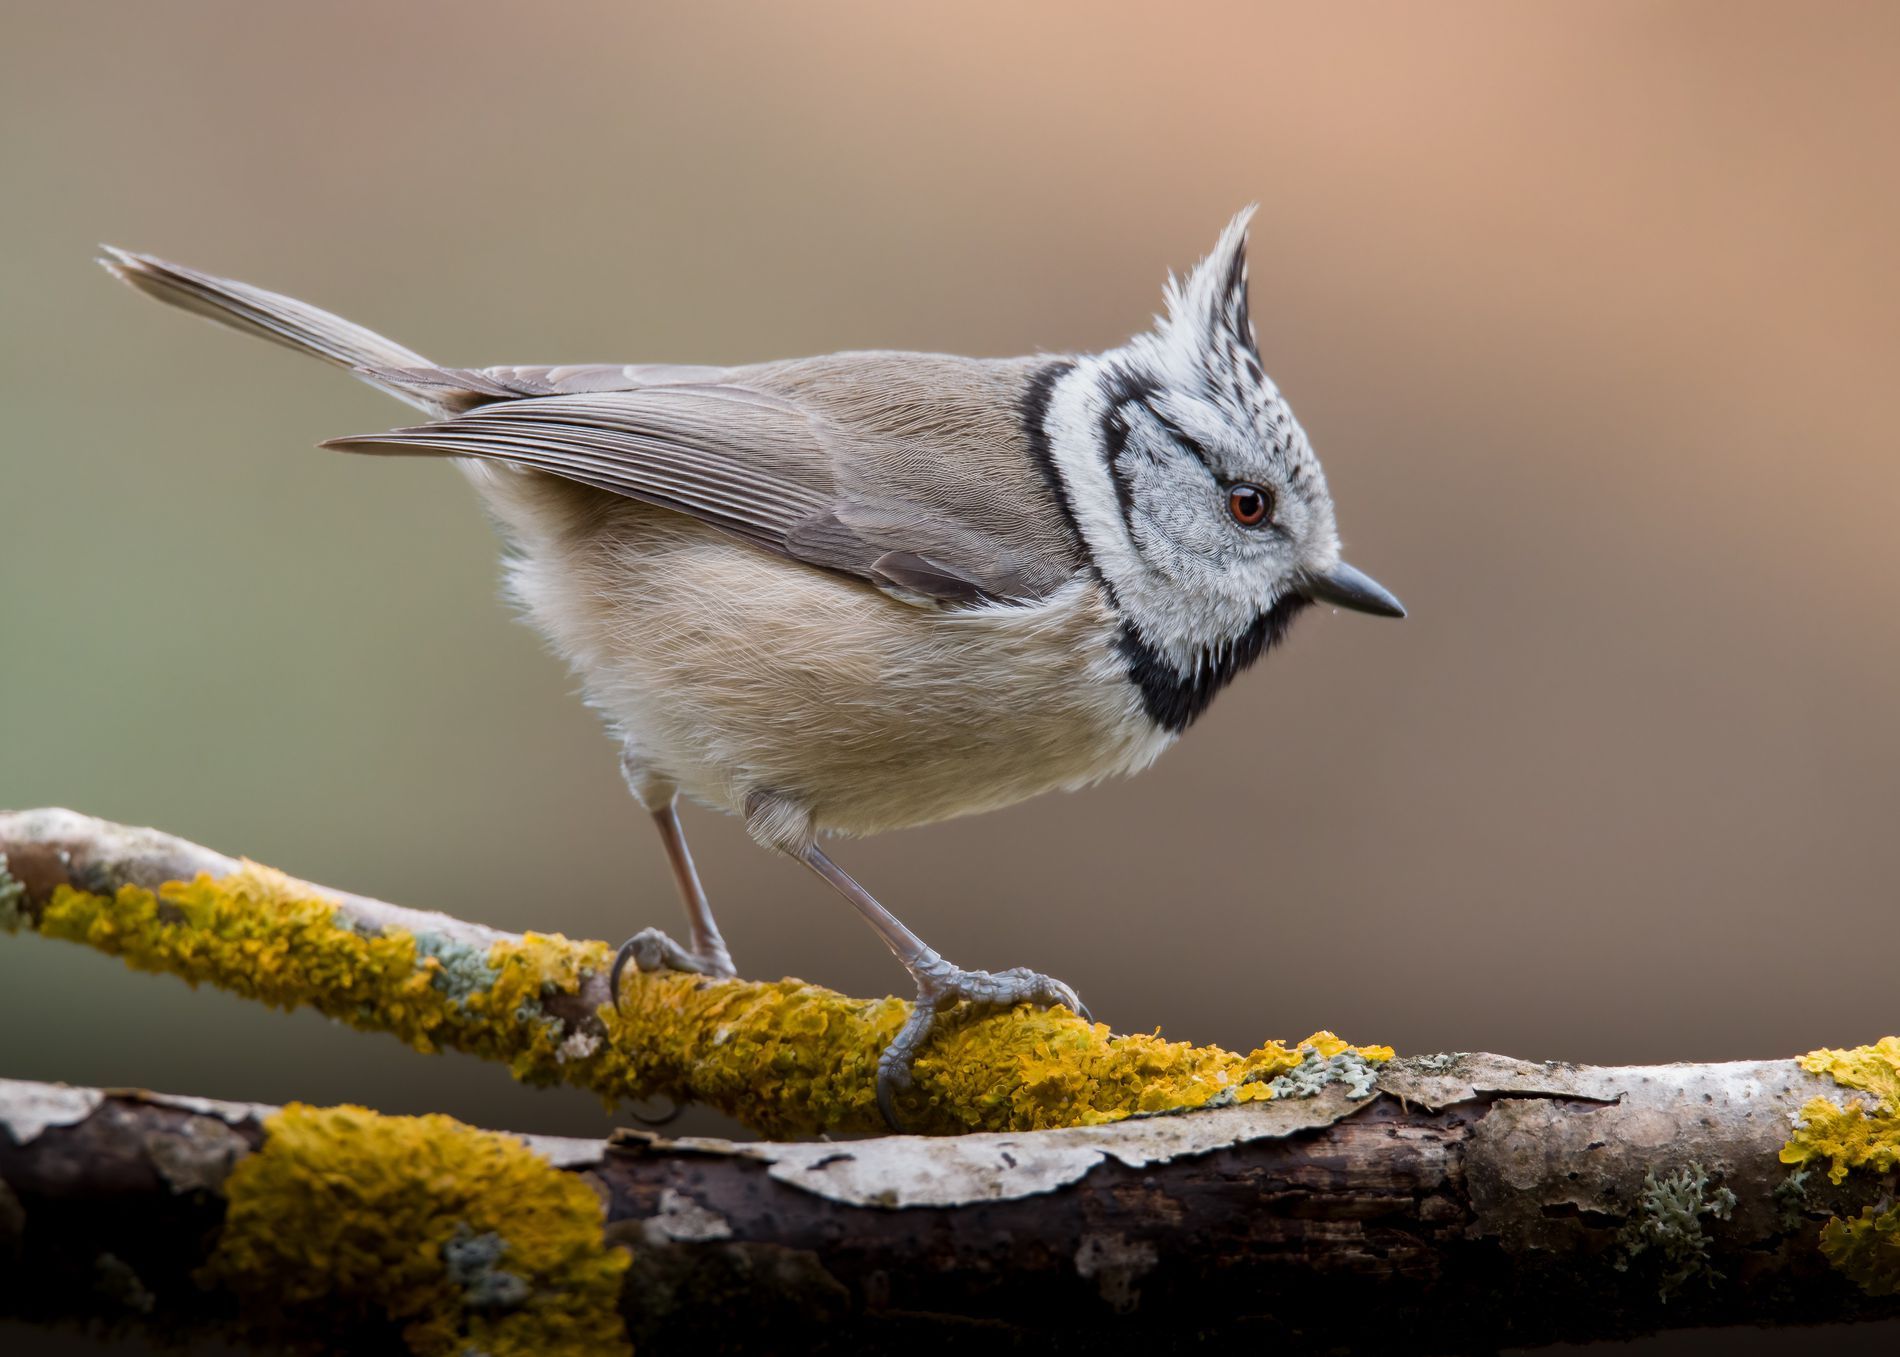
The crested titmouse on a tree trunk.
The shot depicts a crested titmouse with its grey and white coloring, perched on a tree trunk covered in yellow moss. The background is an unclear background.
This is a close shot. The colors in the photo are very clear and vibrant. The shot is completely focused on the crested titmouse, highlighting its beautiful natural colors. The details and colors of the tree trunk add beauty to the shot. It appears to have been taken during the day.
Labels: Animal, Bird, Finch, Jay, Beak, Wren, Sparrow, Crested Titmouse, Tree Trunk, Unclear Background
Camera: NIKON CORPORATION NIKON D3300
Lens: TAMRON SP AF 150-600mm F5-6.3 VC USD A011N
Aperture: F8
Exposure: 1/500 sec
ISO: 1600
Focal length: 600